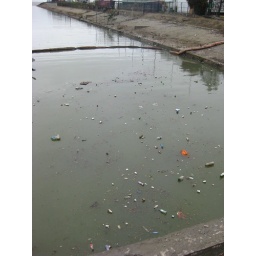
Trash in water that leads to the ocean